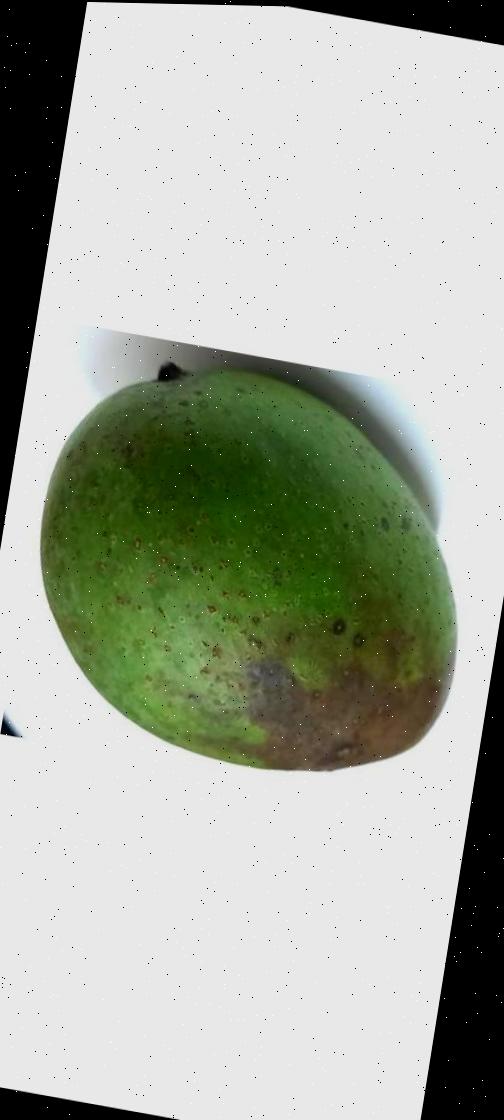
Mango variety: Ashshina Zhinuk